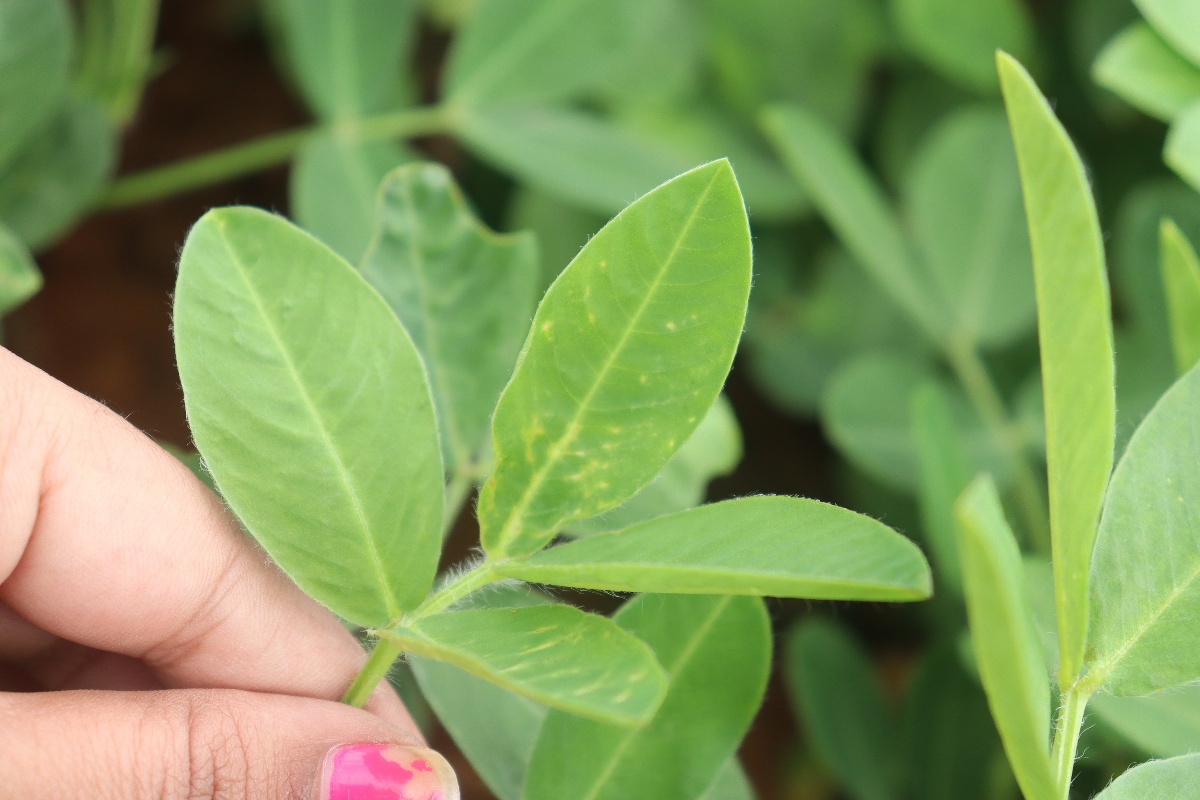
Label: healthy leaf